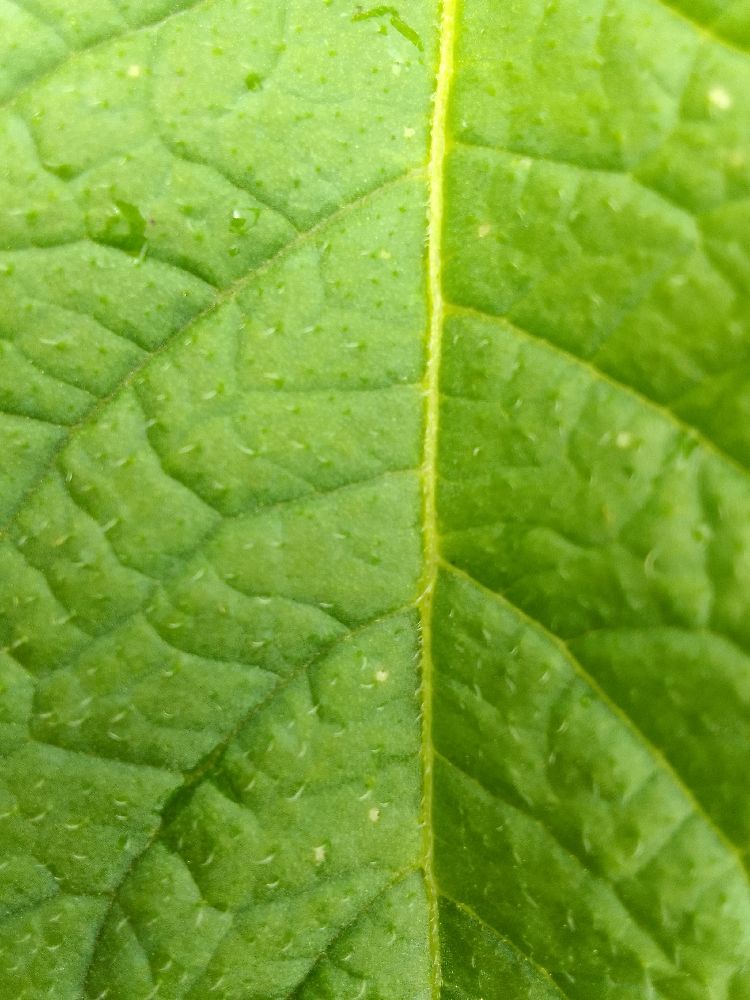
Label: Healthy